Bahmani–Vijayanagar War (1443)

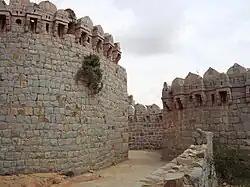
The Mudgal fort

Deva Raya resolved to personally take the field and aimed to reclaim the Raichur Doab, which had been lost in the previous war. He dispatched his two sons, with one heading to Raichur and the other to Bankapur, while he himself crossed the Tungabhadra River and seized Mudgal. Subsequently, he established his camp near the banks of the Krishna River and dispatched troops to raid Bahmani territories. The Vijayanagara troops conducted successful plundering raids, employing fire and sword to devastate everything in their path as far as Sagar and Bijapur.